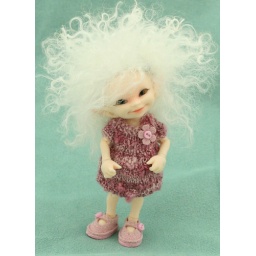
cobweb in rambling rose dress